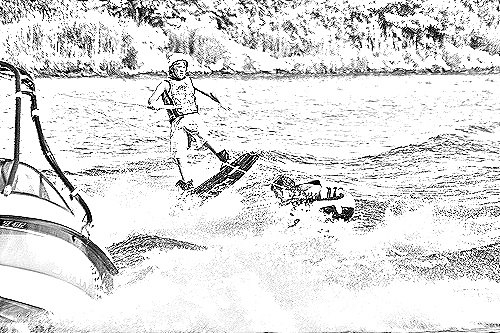
Portrait style: Sketch Portrait